Stephen Mitchell (philanthropist)

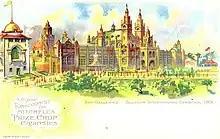
Postcard for Mitchell's 'Prize Crop' cigarettes - Kelvingrove 1901

Following the death of his father in July 1821, Stephen Mitchell took over the running of the business (the fourth of that name to do so), in partnership with his brother, Nelson (aka Neilson) Mitchell. From some letters dated 1822 between Stephen and Nelson it is gathered that both did a considerable amount of travelling for their business and, as they were keen riders, most of their journeys were done on horseback in preference to the coach.